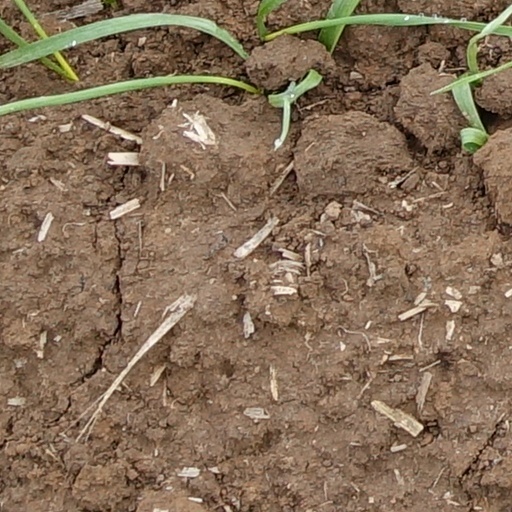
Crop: wheat